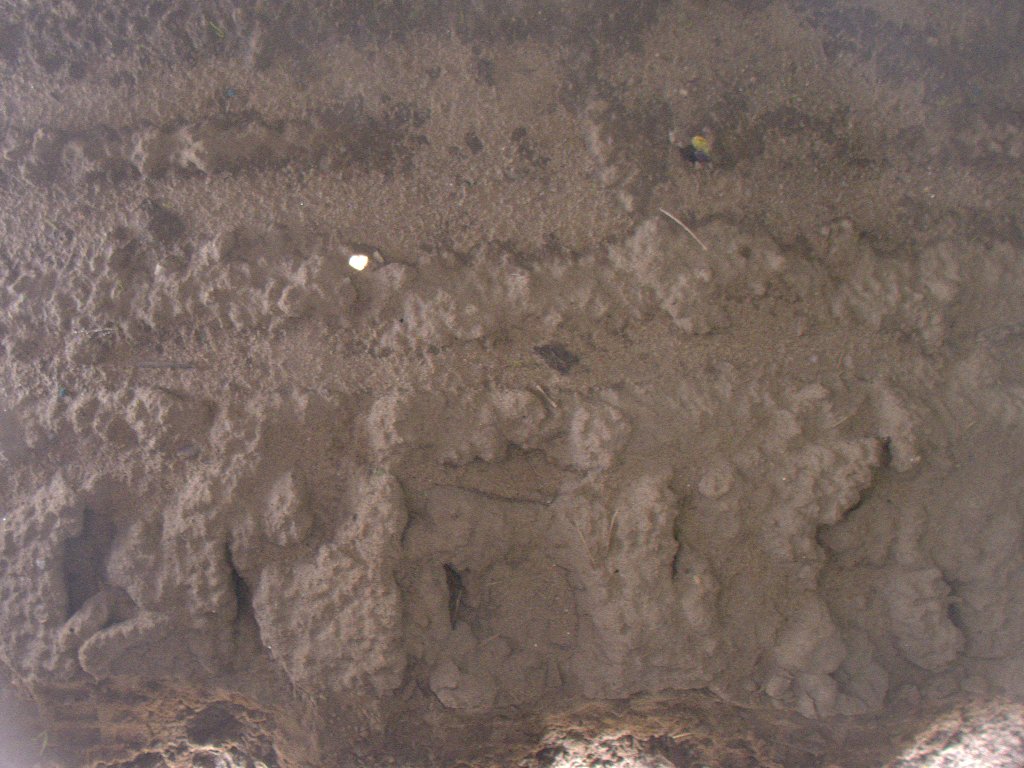
Crop: bean
Objects: bean, stem_bean